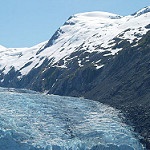
Label: glacier